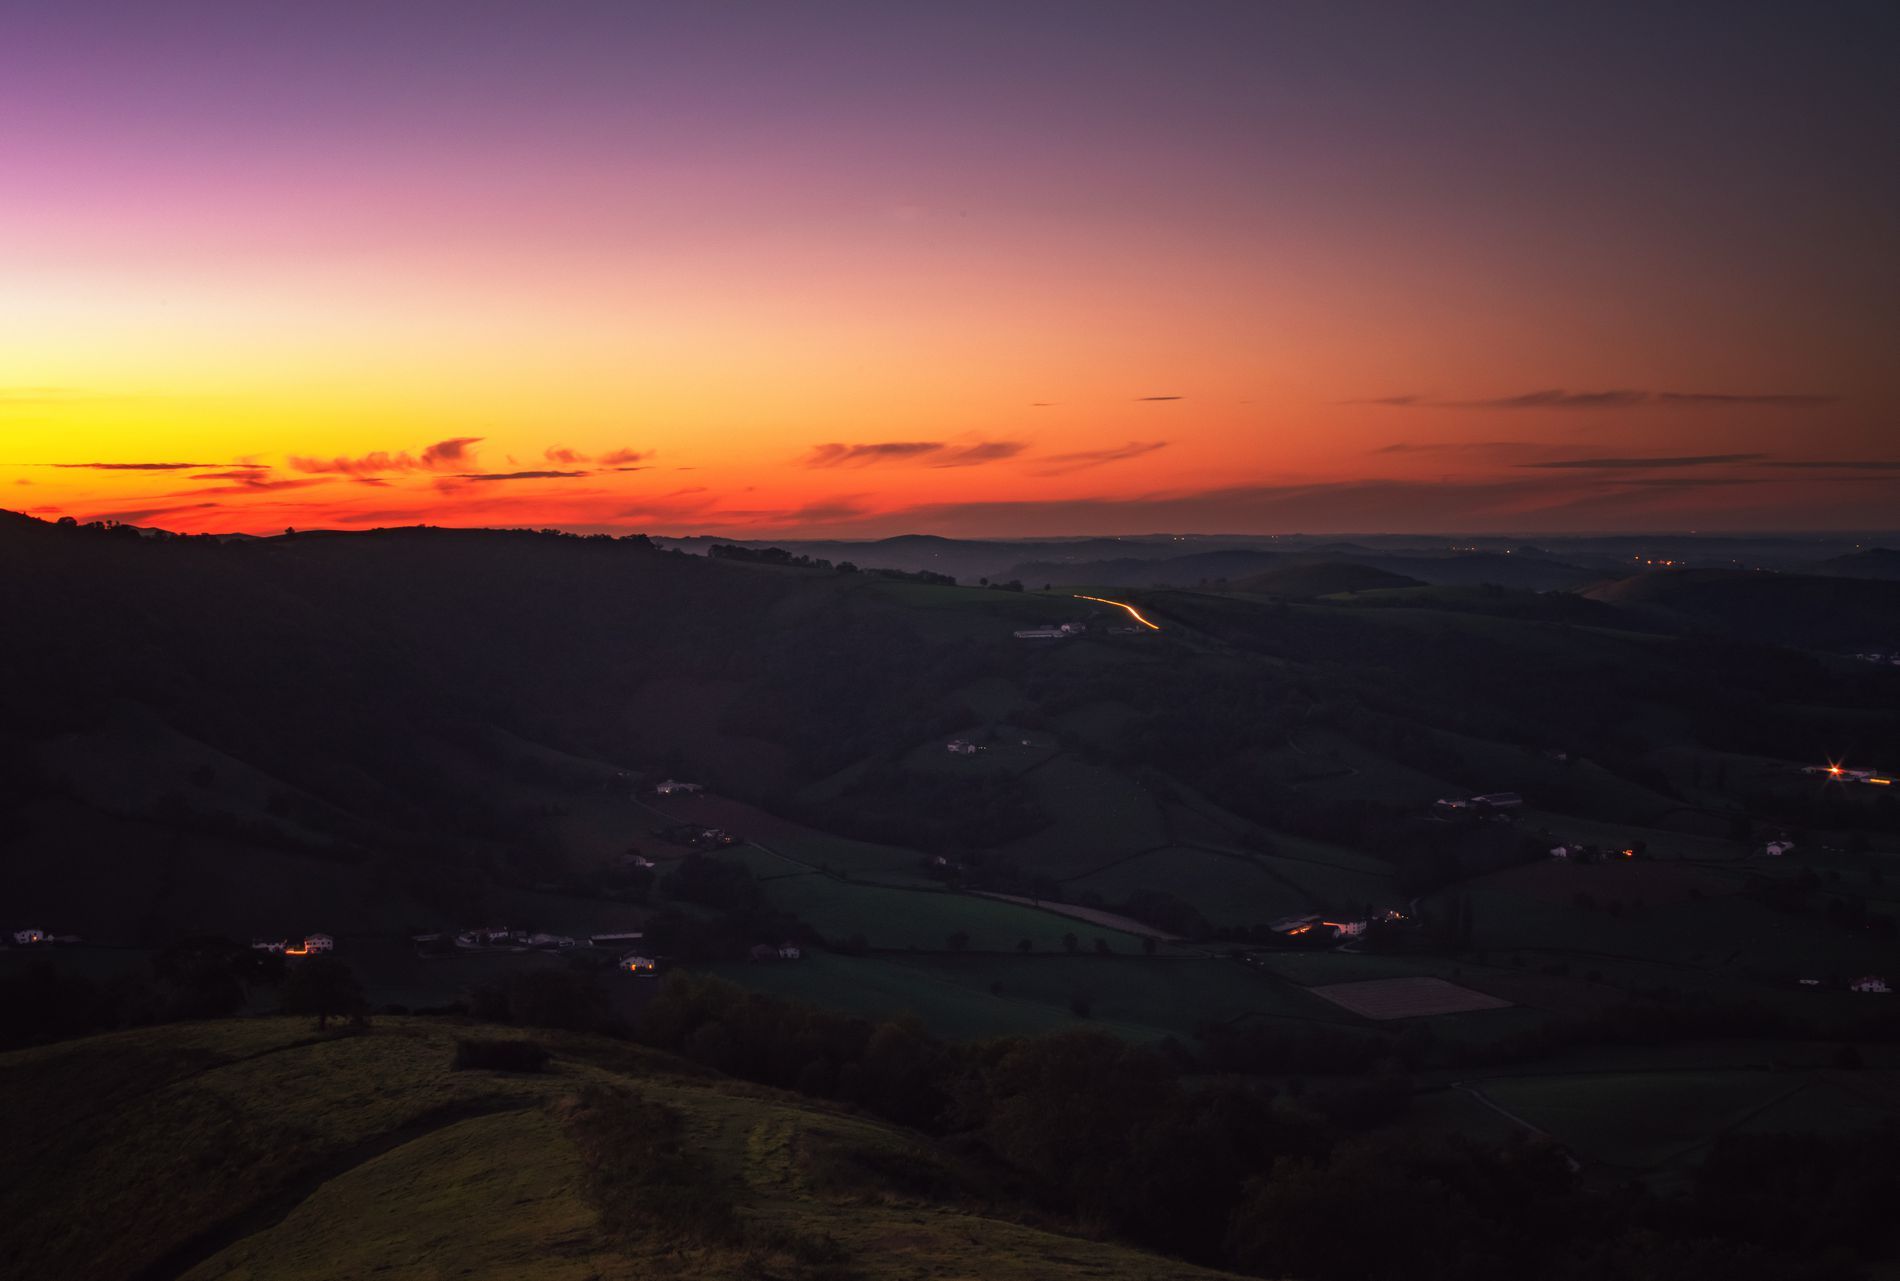
sunset landscape
The image is a sunset landscape over rolling valleys.
The sky displays bands of color, transitioning from deep purple at the top to a brilliant yellow along the horizon.
A tranquil sunset scene captured from an elevated vantage point, showing vast rolling valleys at dusk. Shot from a high angle looking down across the valley, the colors include purple, pink, orange and yellow. Style: Landscape photography. The overall mood is pretty and calming.
Labels: Nature, Outdoors, Sky, Sunrise, Sunset, Horizon, Scenery, Landscape, Countryside, Hill, Sunlight, Cloud, Grass, Plant, Sun, Mountain, Mountain Range, valleys
Camera: RICOH IMAGING COMPANY, LTD. PENTAX K-1 Mark II
Lens: smc PENTAX-FA 28-80mm F3.5-5.6, smc PENTAX-FA 28-80mm F3.5-5.6
Aperture: F22
Exposure: 20 sec
ISO: 100
Focal length: 45.0 mm